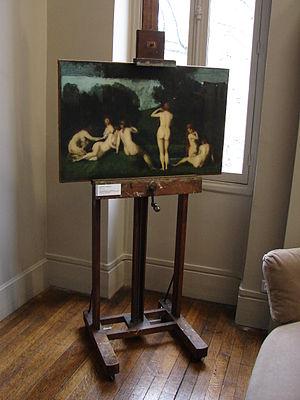
Chevalet de Jean-Jacques Henner
Le musée national Jean-Jacques-Henner est un musée consacré à l'œuvre du peintre français Jean-Jacques Henner. Il a ouvert au public en 1924, grâce à la donation faite à l’État, l’année précédente, par Marie Henner, veuve du neveu de l’artiste. Faisant partie des musées nationaux français, il est situé dans un ancien hôtel particulier du XIXᵉ siècle, dans le quartier de la Plaine-de-Monceaux du 17ᵉ arrondissement de Paris.